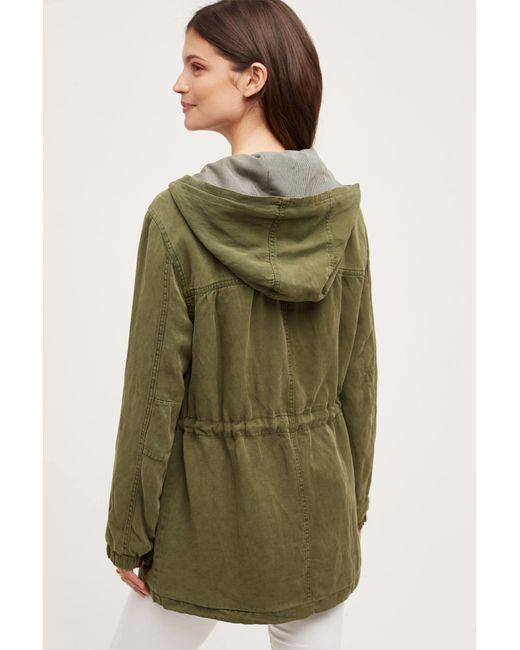
Lässige wollgefütterte dicke Winterjacke Langarm warme Strickjacke mit Taschen